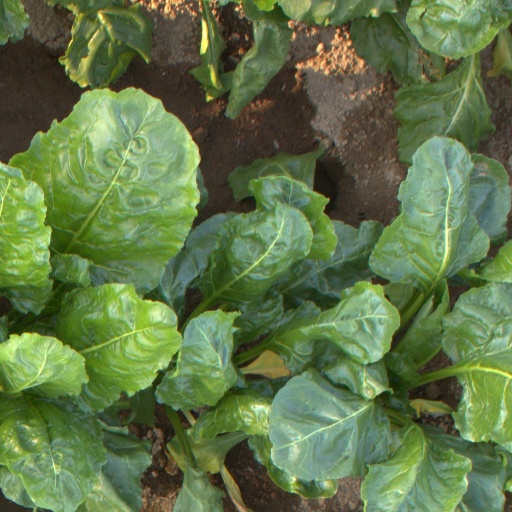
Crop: sugar beet